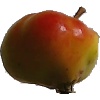
Label: Apple Red Yellow 2